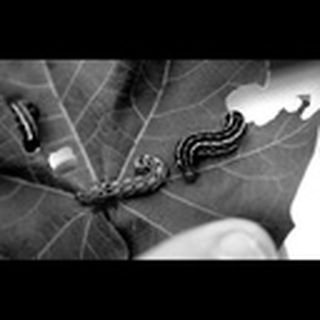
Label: cotton_army_worm